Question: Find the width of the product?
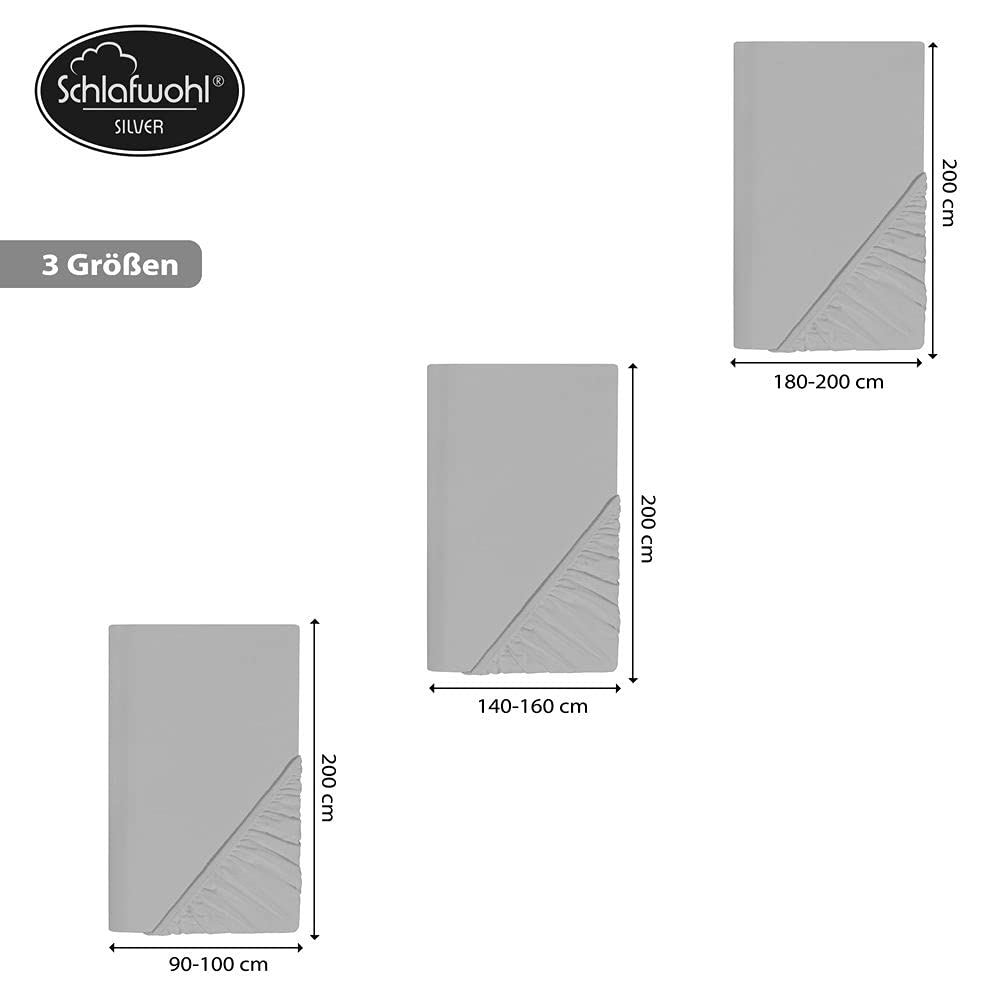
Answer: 90.0 centimetre